Ali bin Abdurrahman al-Habsyi

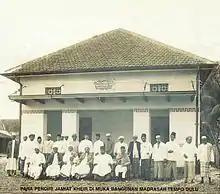
Habib Ali (front row: third from the left) with other founding members of Jamiat Kheir.

As a well-known scholar, Habib Ali preached at many places in Indonesia. He also had students from Singapore and Malaysia. In addition, he also had traveled to many countries, such as Pakistan, India, Colombo, and Egypt. Habib Ali was known not only in Southeast Asian countries (such as Malaysia, Singapore, or Thailand), but also in African and Middle East countries.